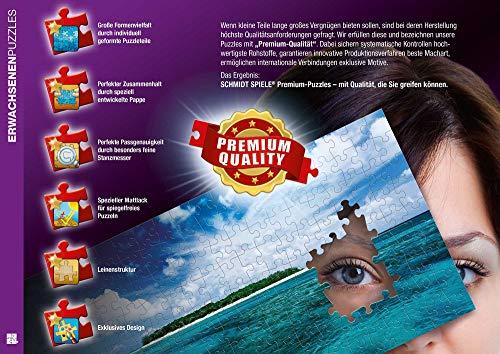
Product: SCHMIDT Historical Map of the World Puzzle (2000-Piece)
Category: Toys & Games | Puzzles | Jigsaw Puzzles
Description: An intricate jigsaw of an ancient map of the world.
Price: $18.25
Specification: ProductDimensions:11x2.5x15inches|ItemWeight:2.7pounds|ShippingWeight:2.73pounds(Viewshippingratesandpolicies)|DomesticShipping:ItemcanbeshippedwithinU.S.|InternationalShipping:ThisitemcanbeshippedtoselectcountriesoutsideoftheU.S.LearnMore|ASIN:B00DZLSGX4|Itemmodelnumber:SCH58178|Manufacturerrecommendedage:8yearsandup